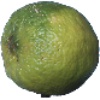
Label: limes